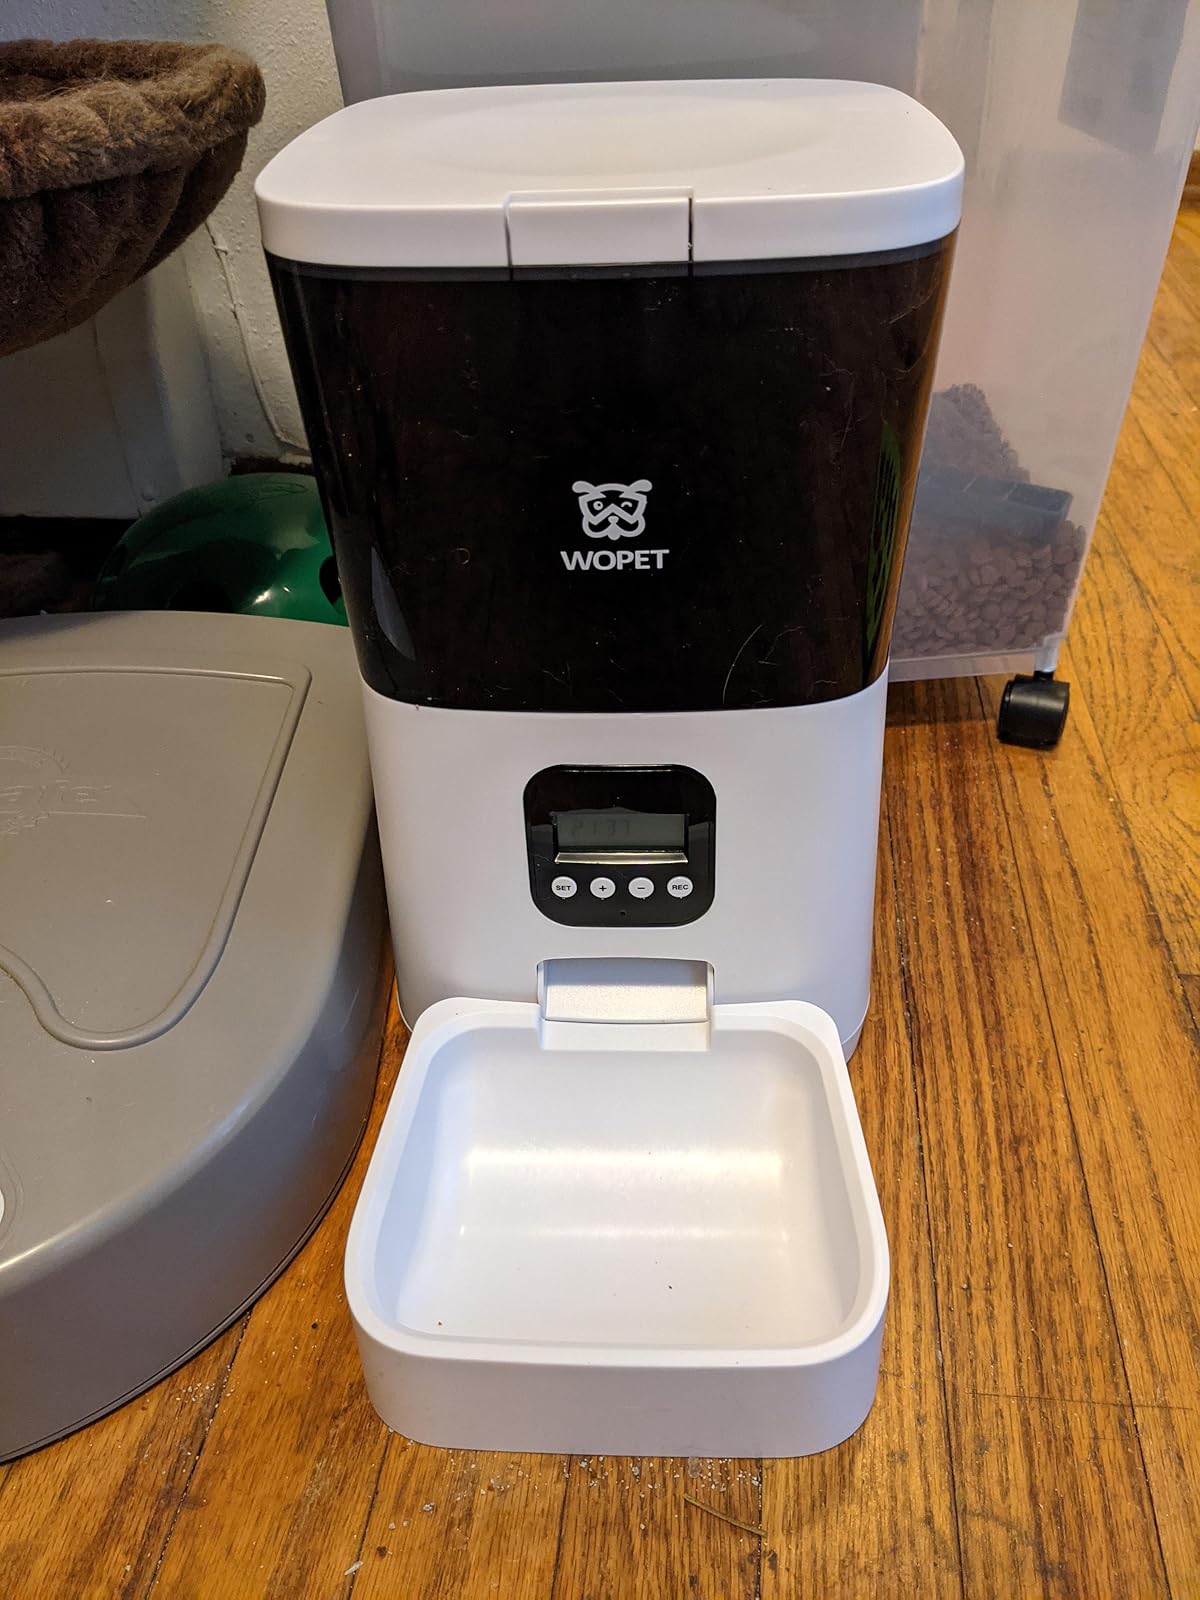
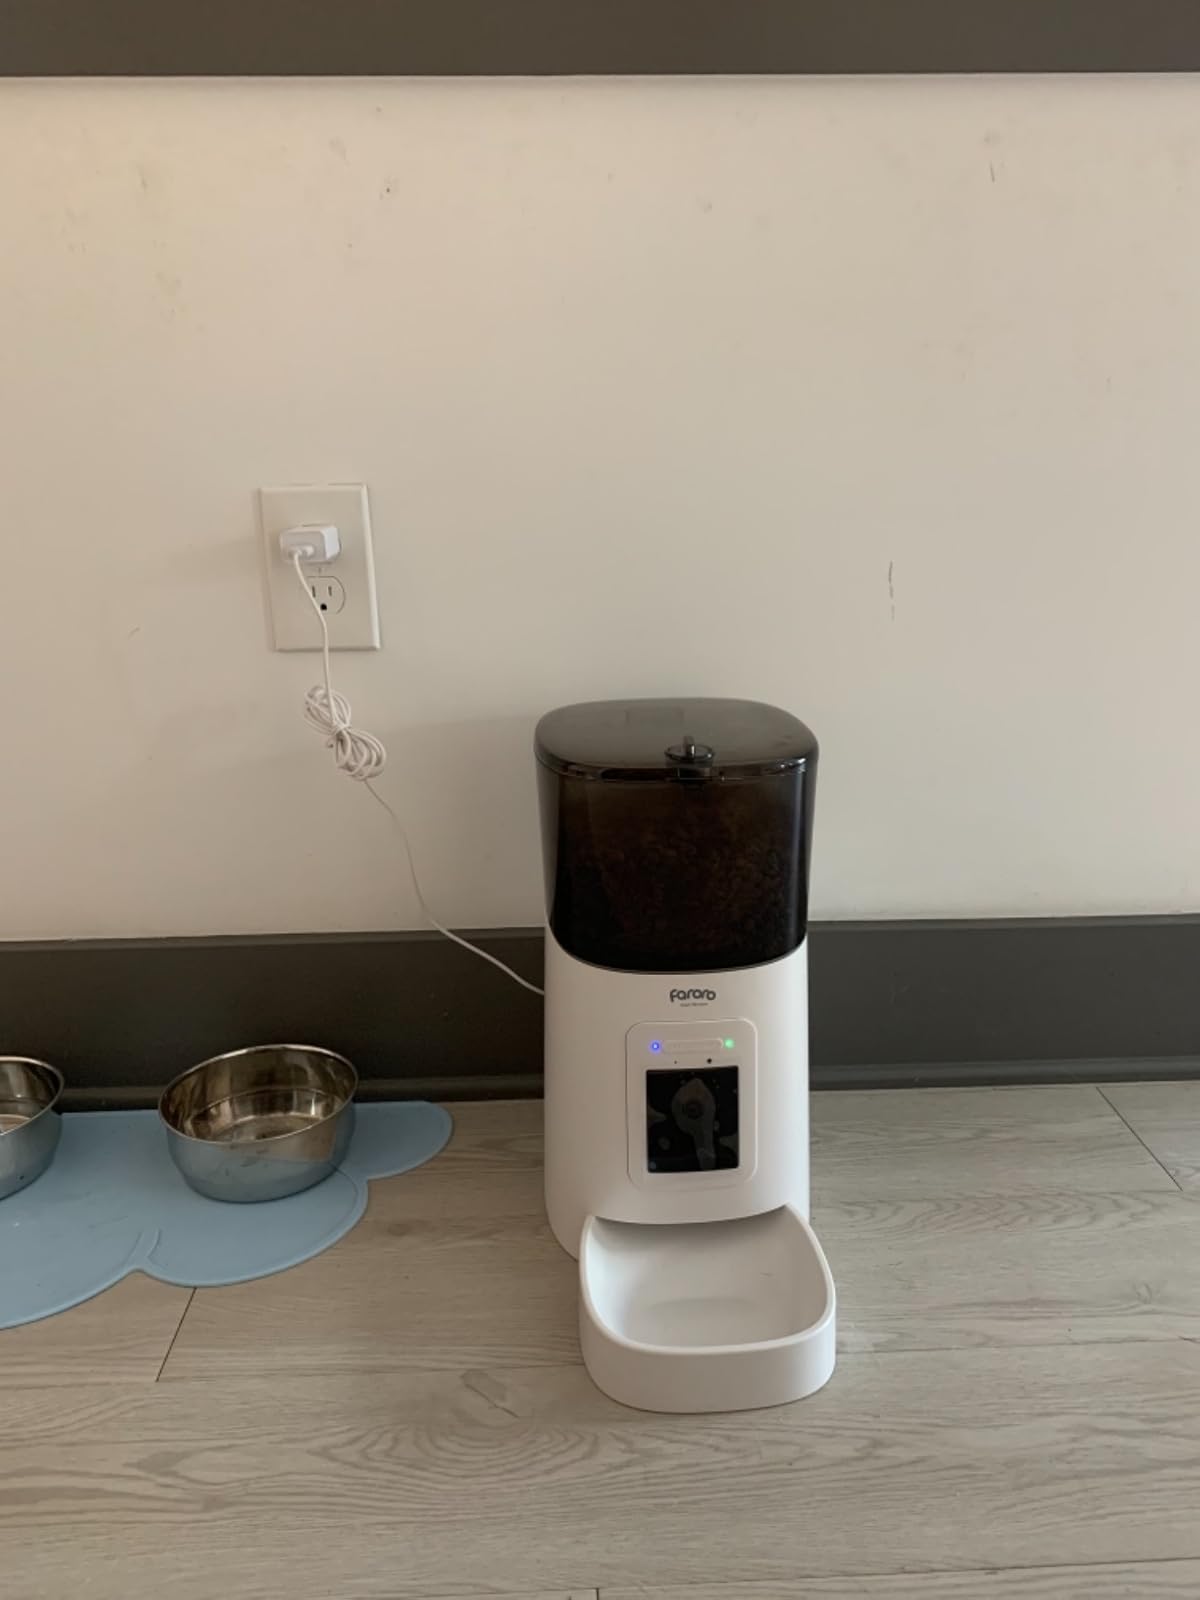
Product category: items_feeder
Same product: no